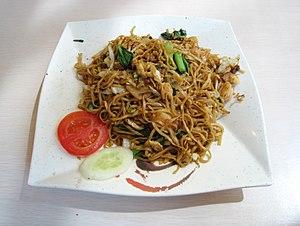
La cuisine indonésienne regroupe les plats habituellement consommés dans l'archipel indonésien. À l'image des langues, cultures et ethnies, la cuisine indonésienne est très riche et variée ; elle est basée sur les produits de la mer, des hautes terres et des plaines tropicales ; la cuisine indonésienne n'est pas saisonnière, bien que certains fruits ne soient disponibles qu'à certains moments de l'année. Elle est basée sur les très nombreux produits locaux, auxquels se sont ajoutés les nombreux apports successifs des migrations indienne, chinoise, arabe et européenne.
Le mie goreng, aussi connu sous le nom de bami goreng. Il est à base de nouilles jaunes frites dans l'huile avec de l'ail, de l'oignon ou des échalotes, des crevettes, du poulet, du porc, du bœuf ou des bakso, du piment, du chou ou du chou chinois, des tomates, divers autres légumes et des œufs. C'est un plat très répandu et très prisé que l'on retrouve dans quasiment tous les restaurants et les étals de l'archipel, de même que le nasi goreng.
La cuisine sino-indonésienne est l'adaptation de la cuisine chinoise à la cuisine indonésienne. Les Chinois d'Indonésie ont apporté leur héritage de cuisine chinoise, en l’agrémentant d'ingrédients locaux, tels que le kecap manis, le sucre de palme, la sauce arachide, le piment, le santan et des épices locales. Certains plats et gâteaux sont très similaires à la cuisine sino-malaisienne et singapourienne, représentés par la cuisine nonya des Peranakans.